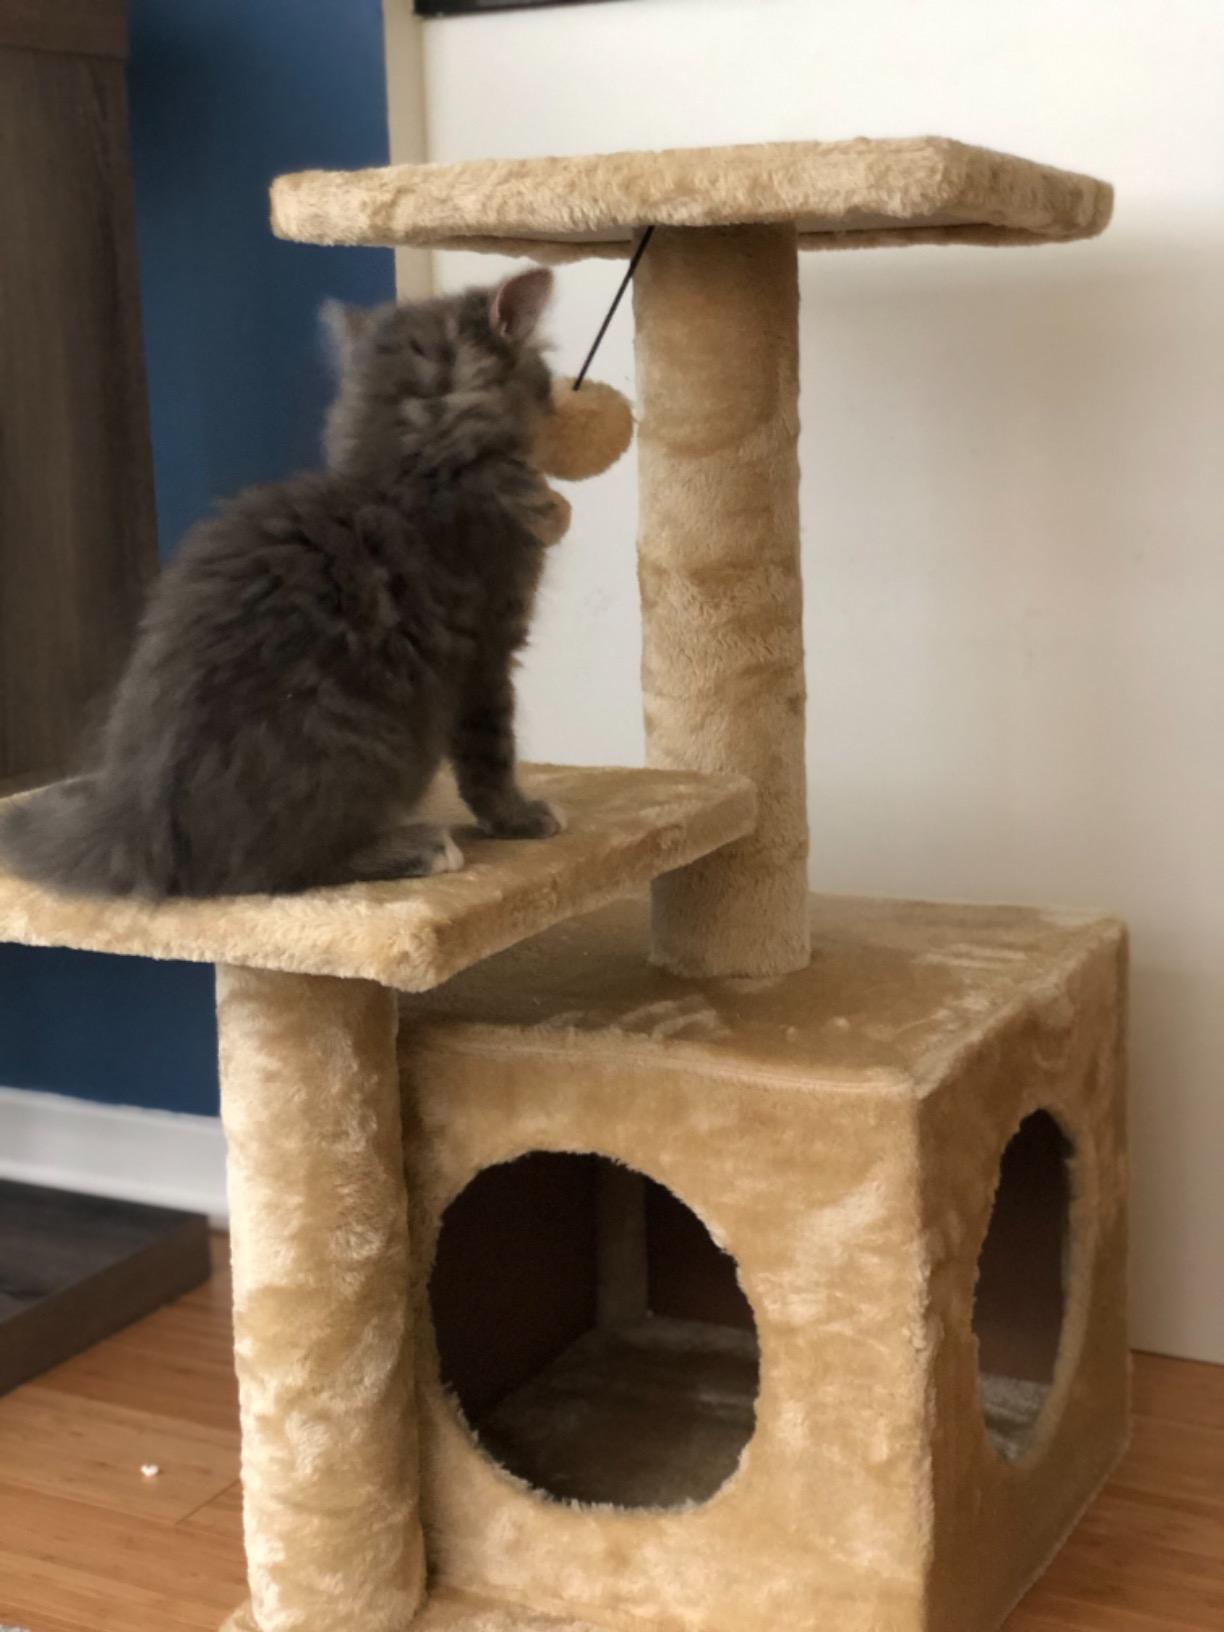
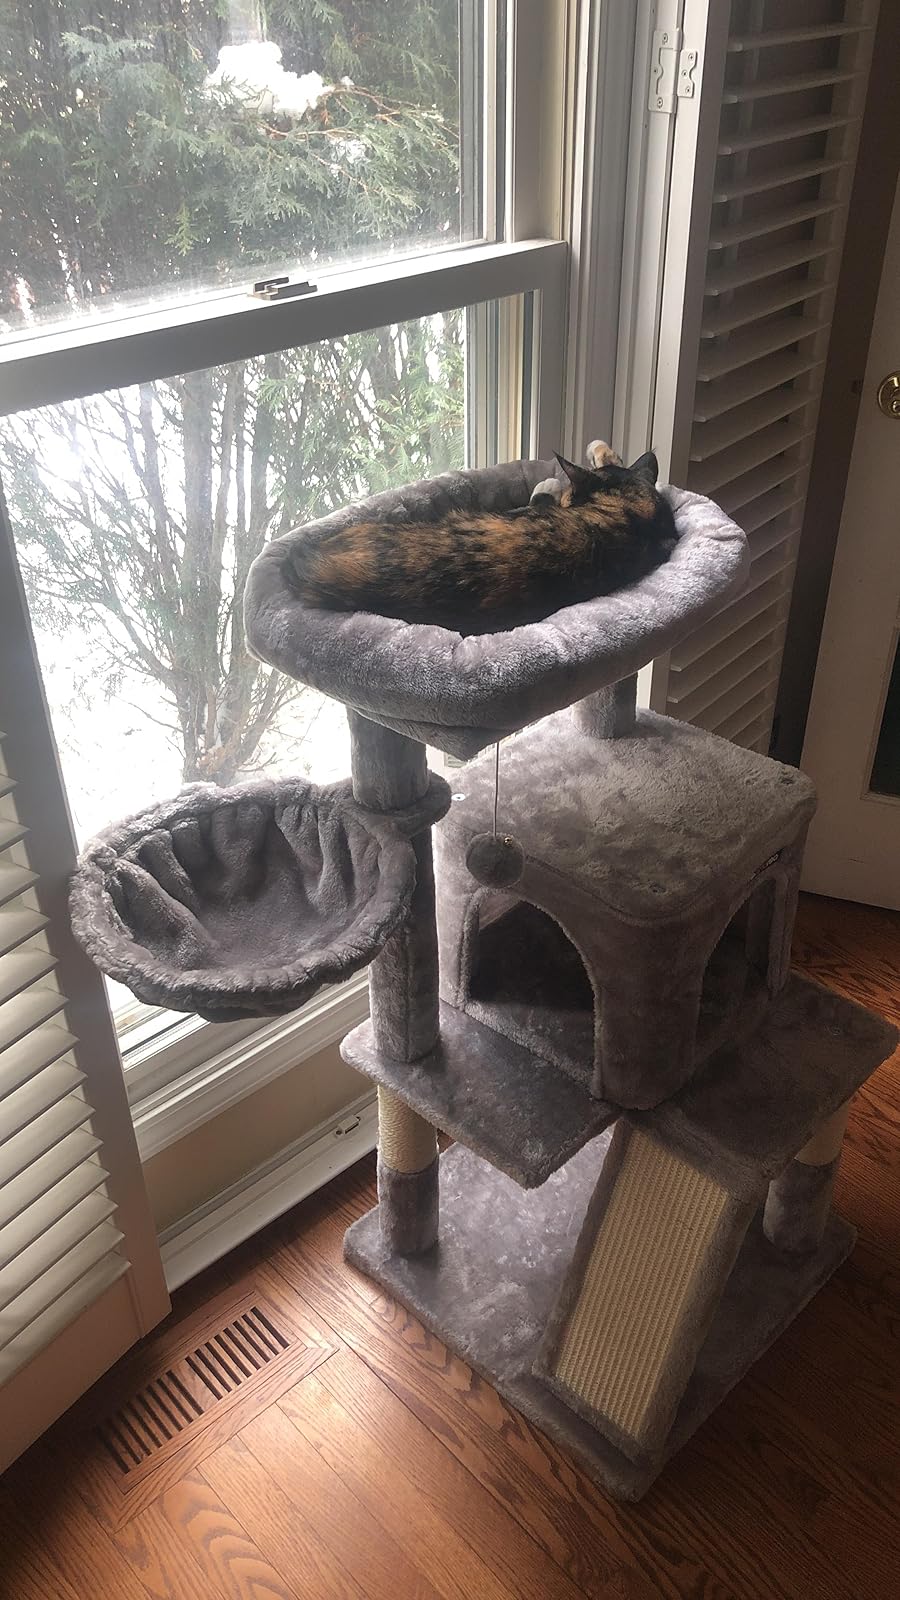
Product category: items_cat tree
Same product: no